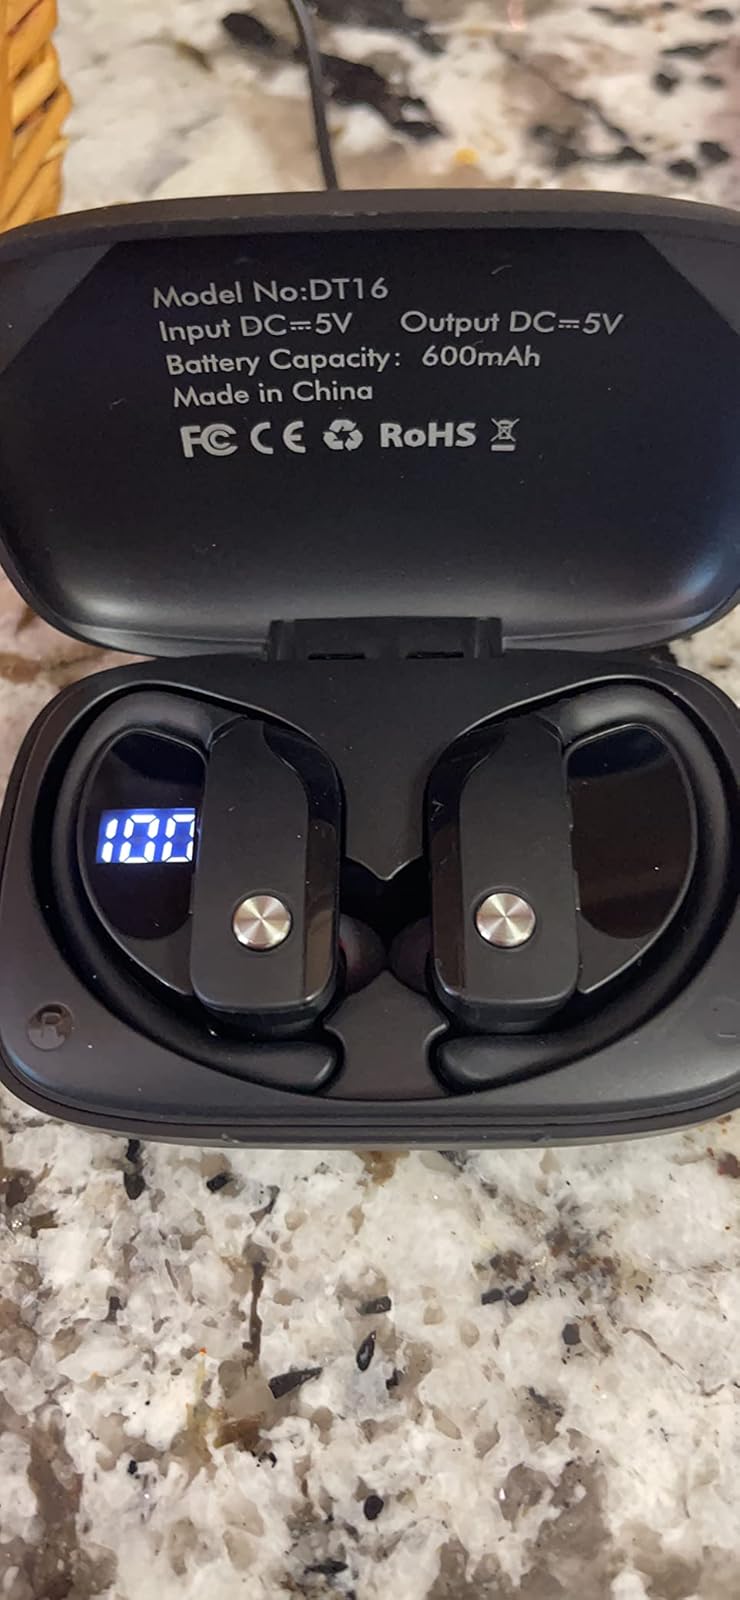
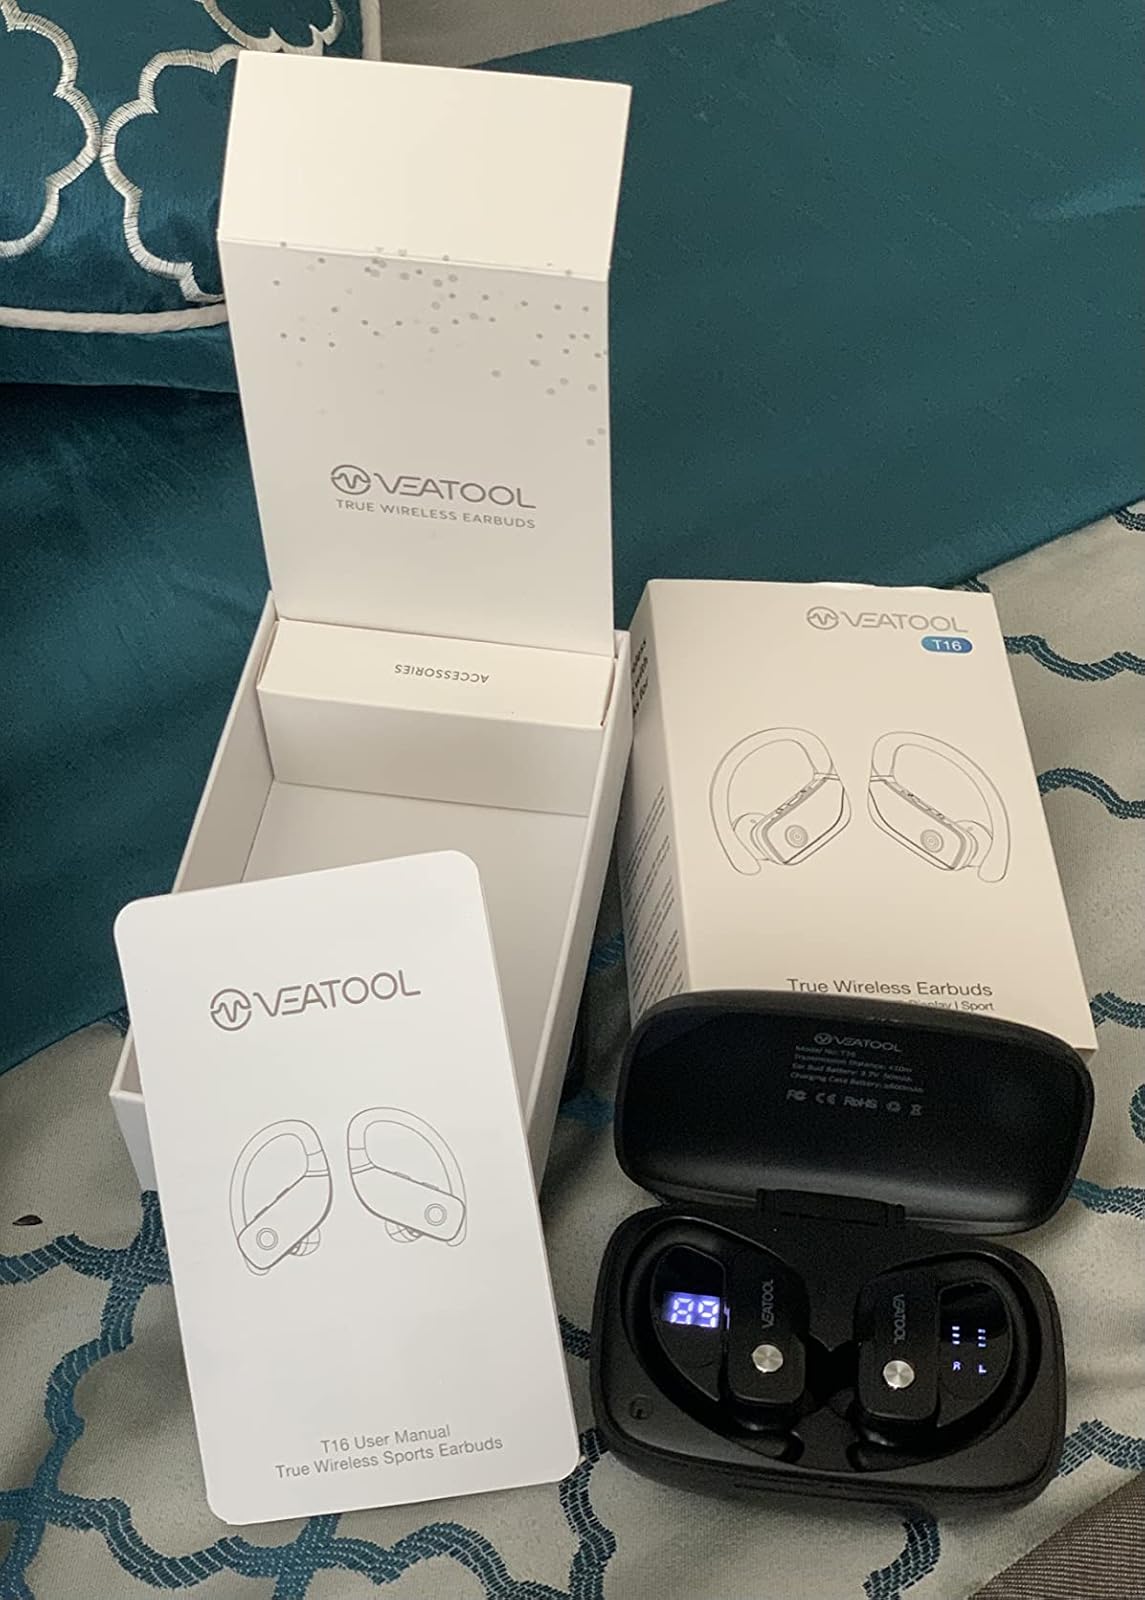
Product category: earbuds
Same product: no